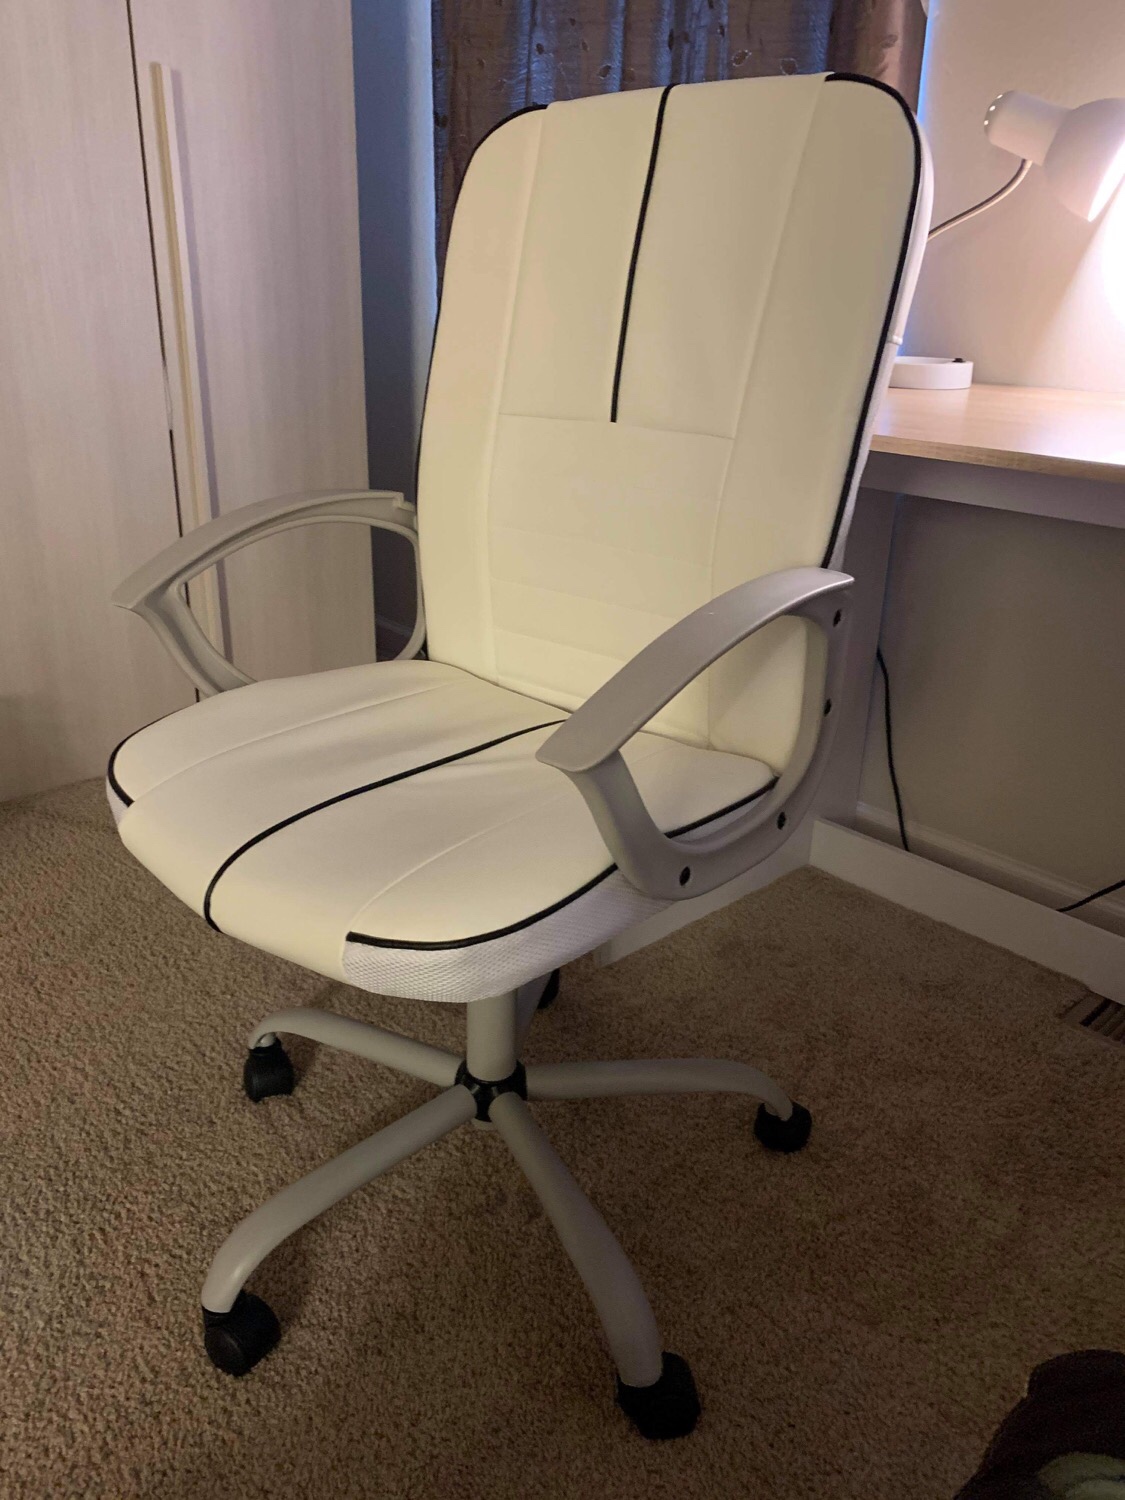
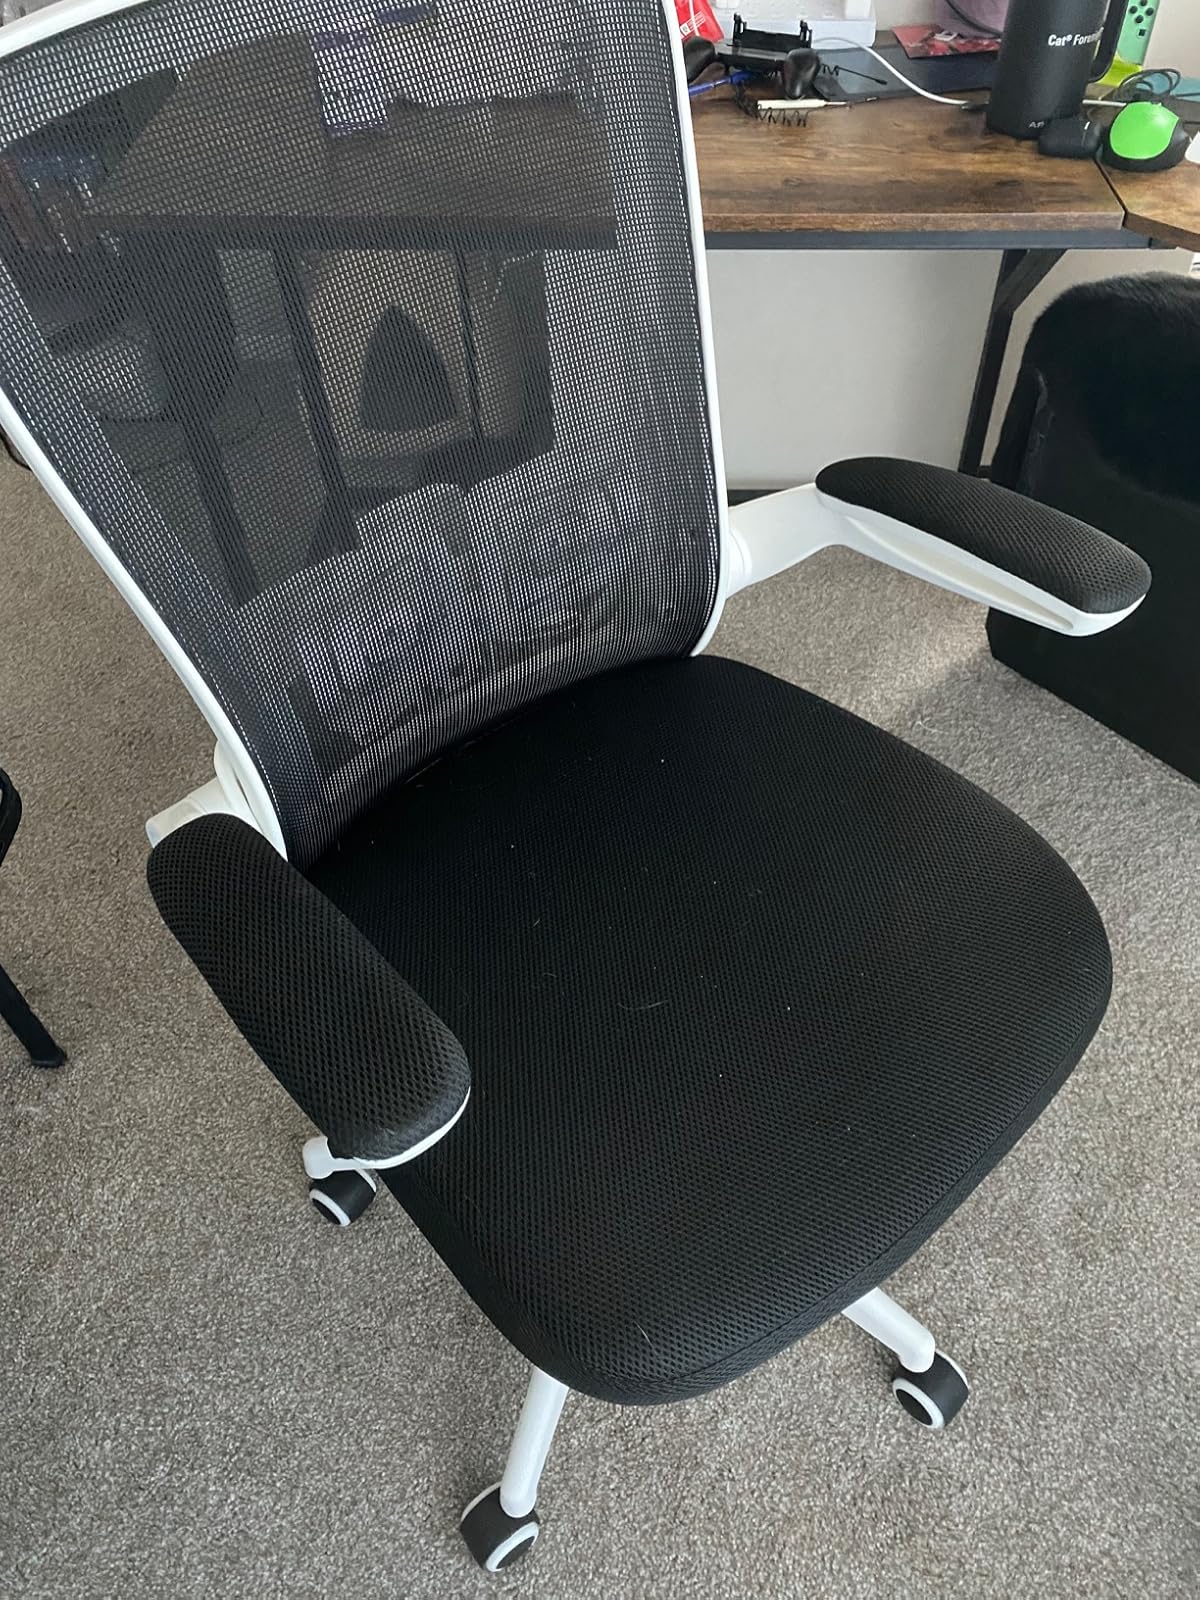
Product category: items_chair
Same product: no